Tsutsui Sadatsugu

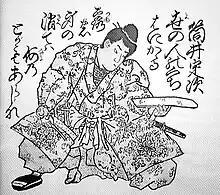
A portrait of Tsutsui Sadatsugu

was a cousin and adopted son of Tsutsui Junkei, a feudal lord of the Yamato province.